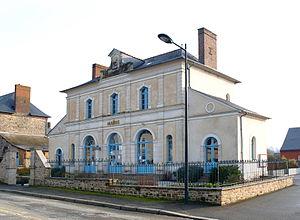
Le Sel-de-Bretagne (Ille-et-Vilaine, France)
Le Sel-de-bretagne est une commune française située dans le département d'Ille-et-Vilaine en Région Bretagne.